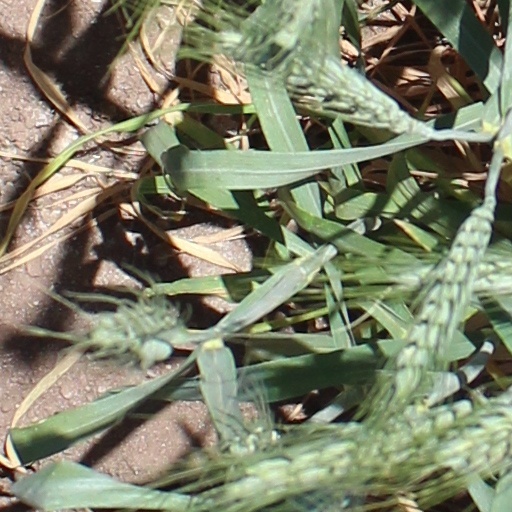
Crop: wheat